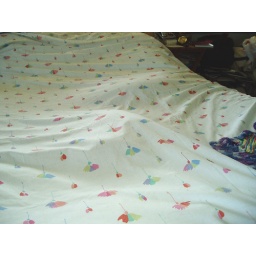
It is very difficult in our house to get a nice smooth bed ---- I wonder why...